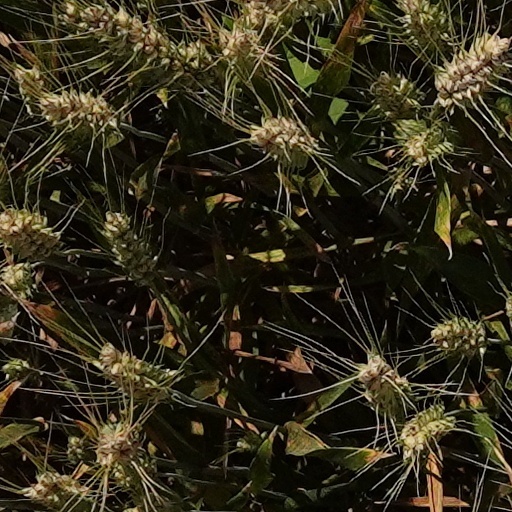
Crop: wheat